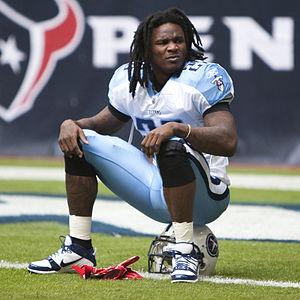
Christopher Duan Johnson, né le 23 septembre 1985 à Orlando, est un joueur américain de football américain évoluant au poste de running back.